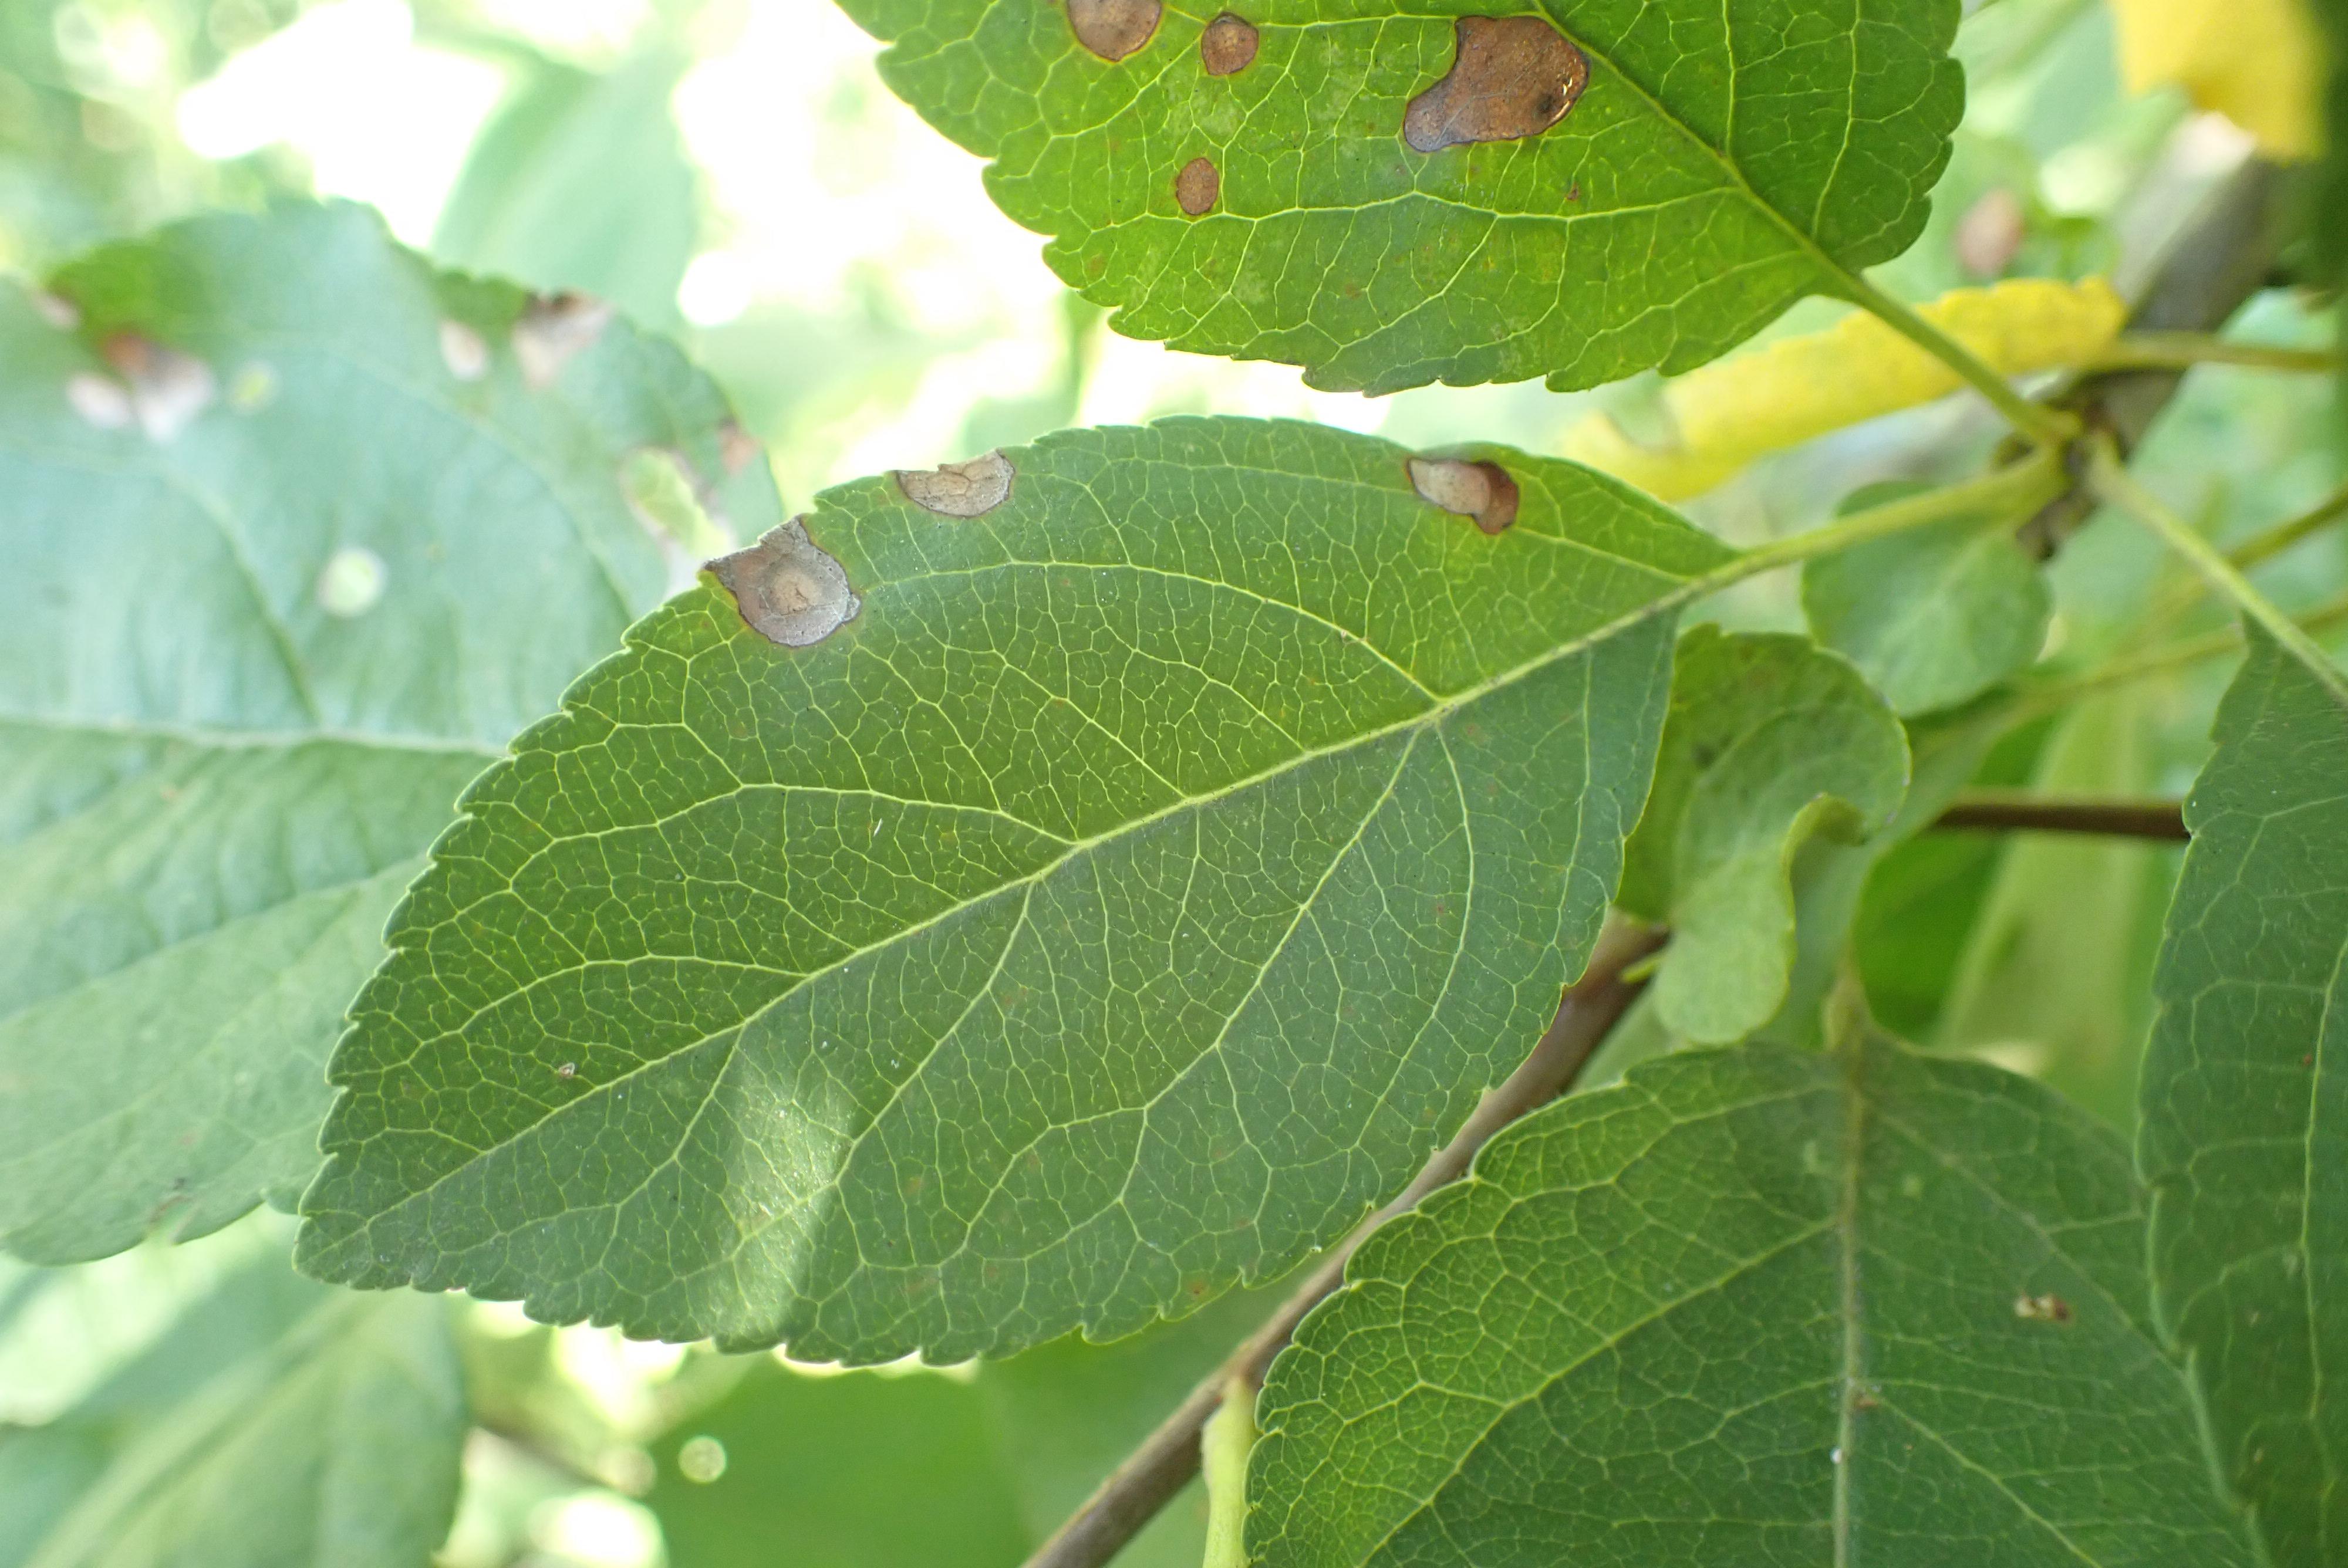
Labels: complex